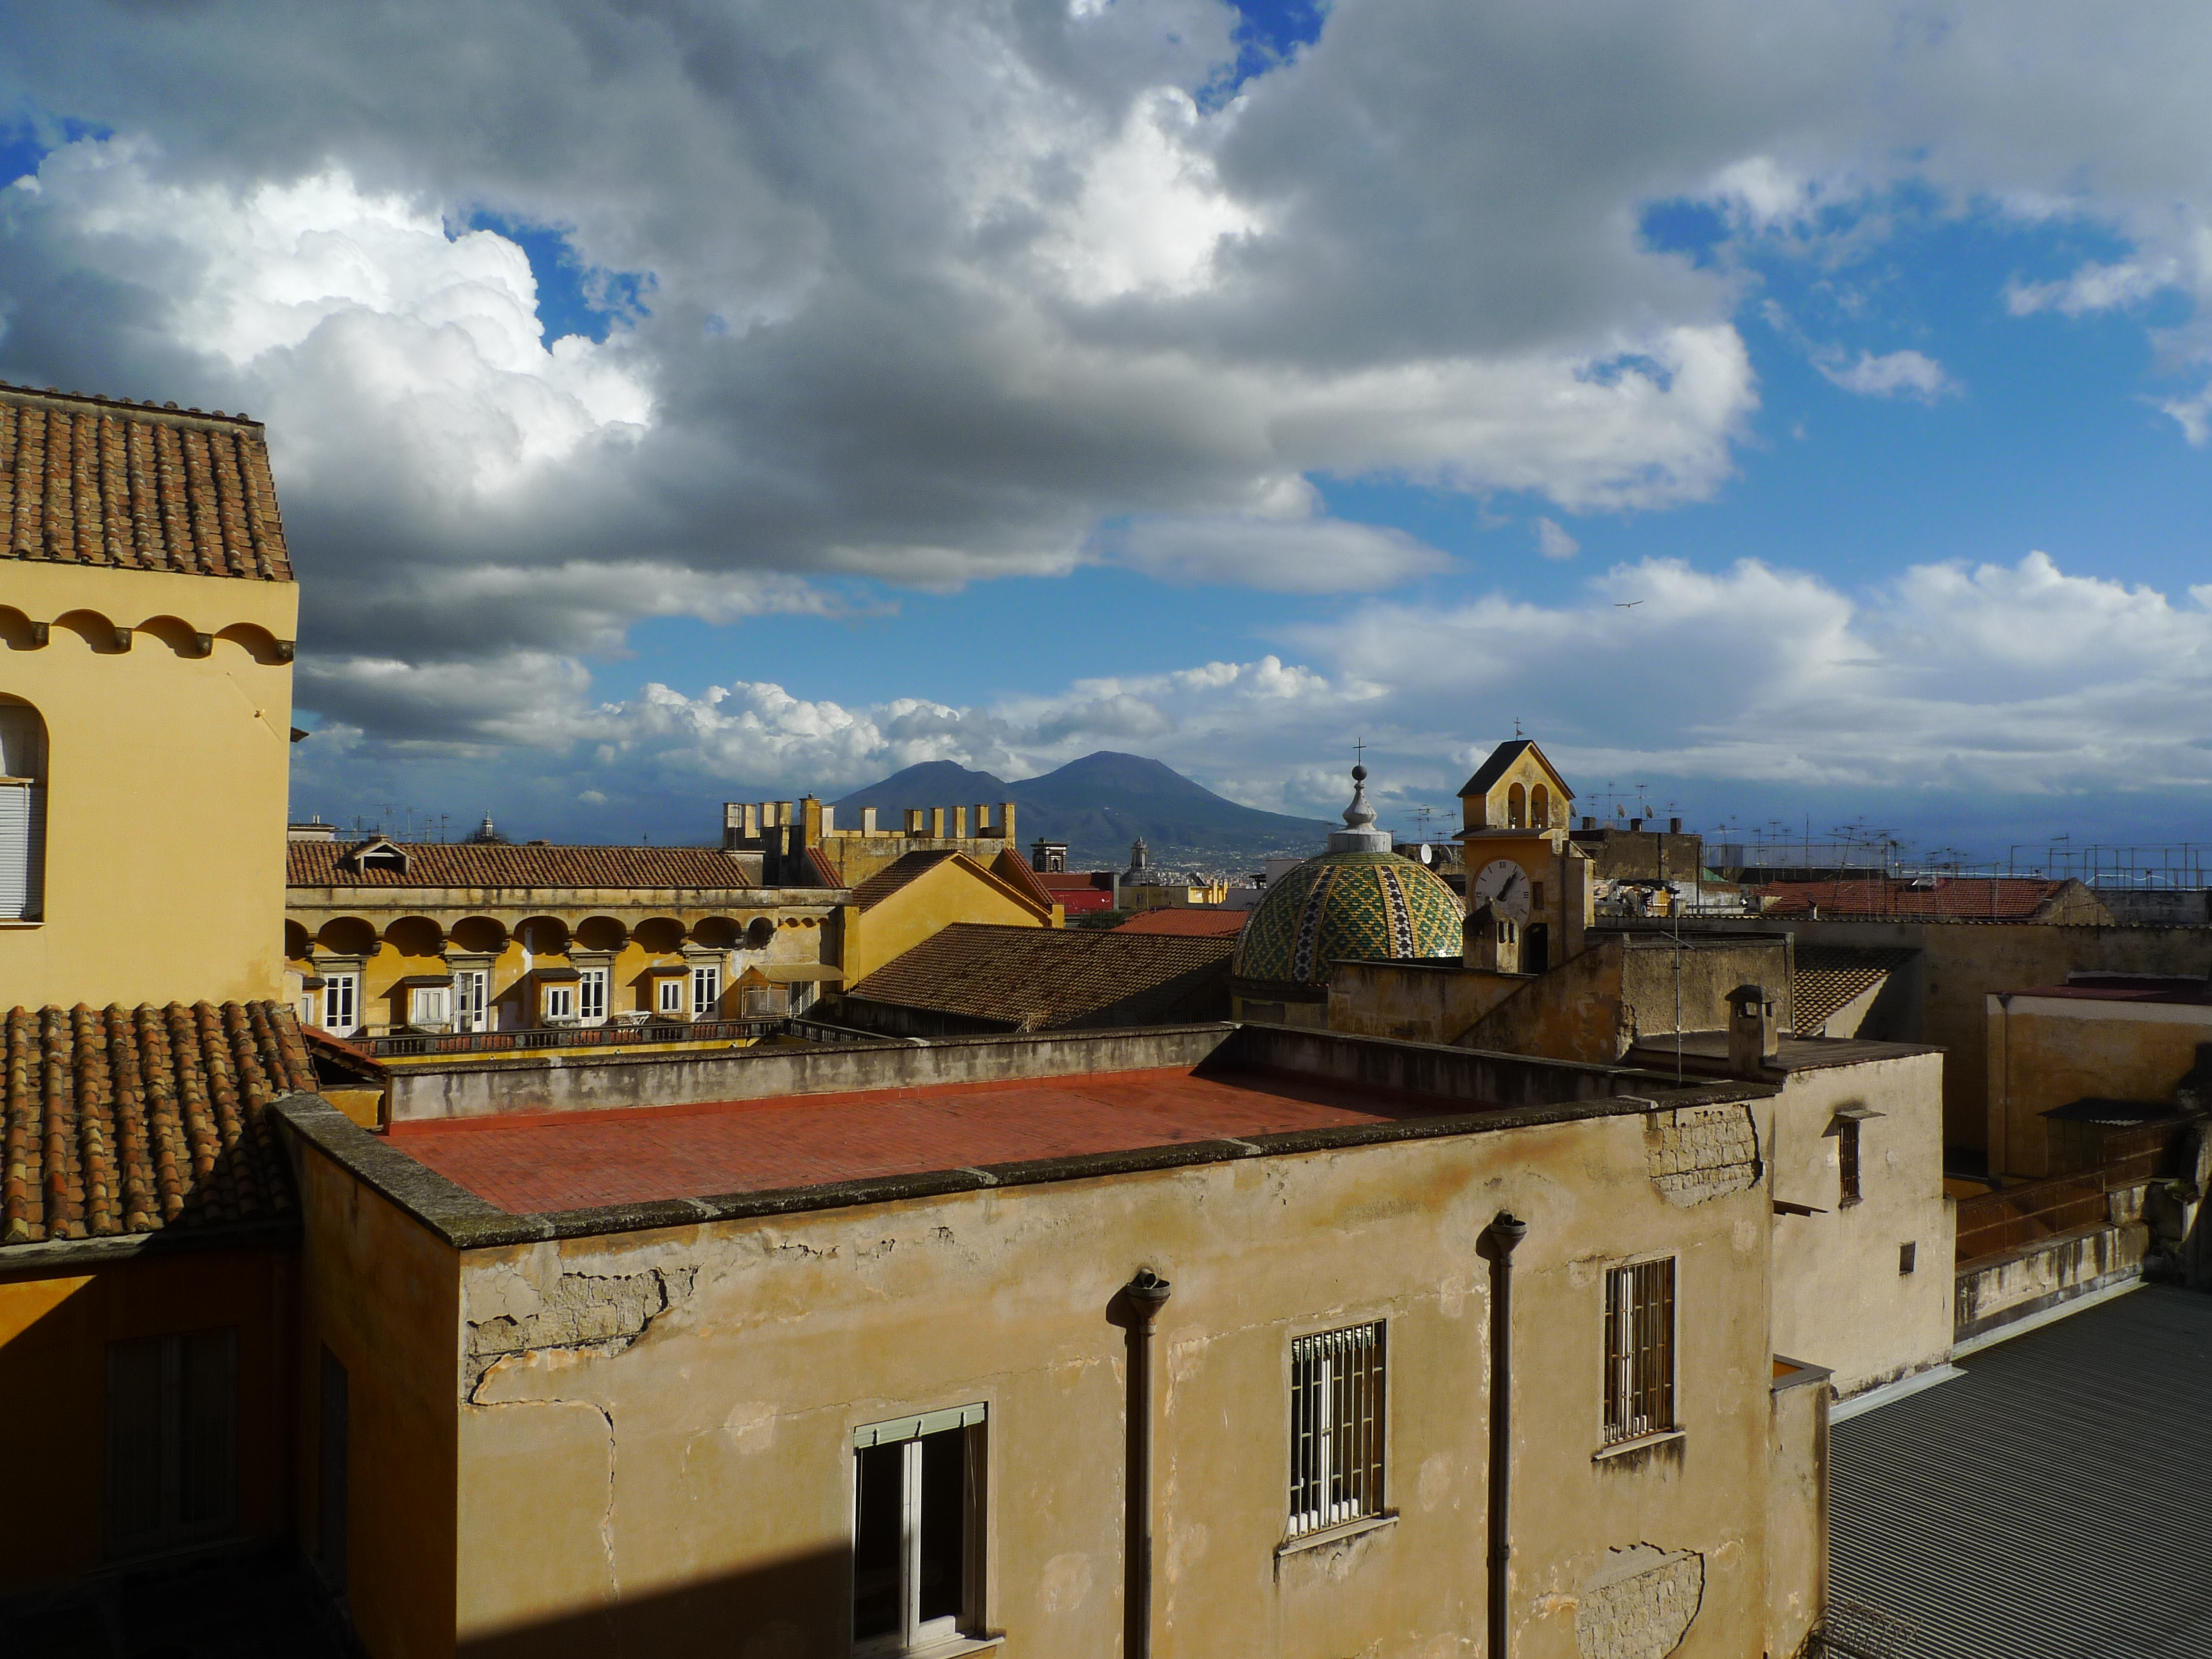
sky, town, travel, world, heritage, unesco, site, welterbe, weltkulturerbe, neapel, napels, vesuv